Alfred Dyer

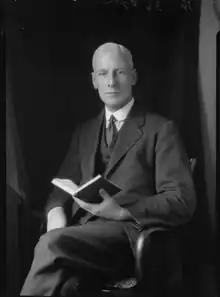
Portrait of Dyer in 1927

Sir Alfred Dyer (9 February 1865 – 15 November 1947) was a British journalist, chief executive, and Conservative Party politician. In the course of his long career, he held a great number of offices in the Hastings borough.